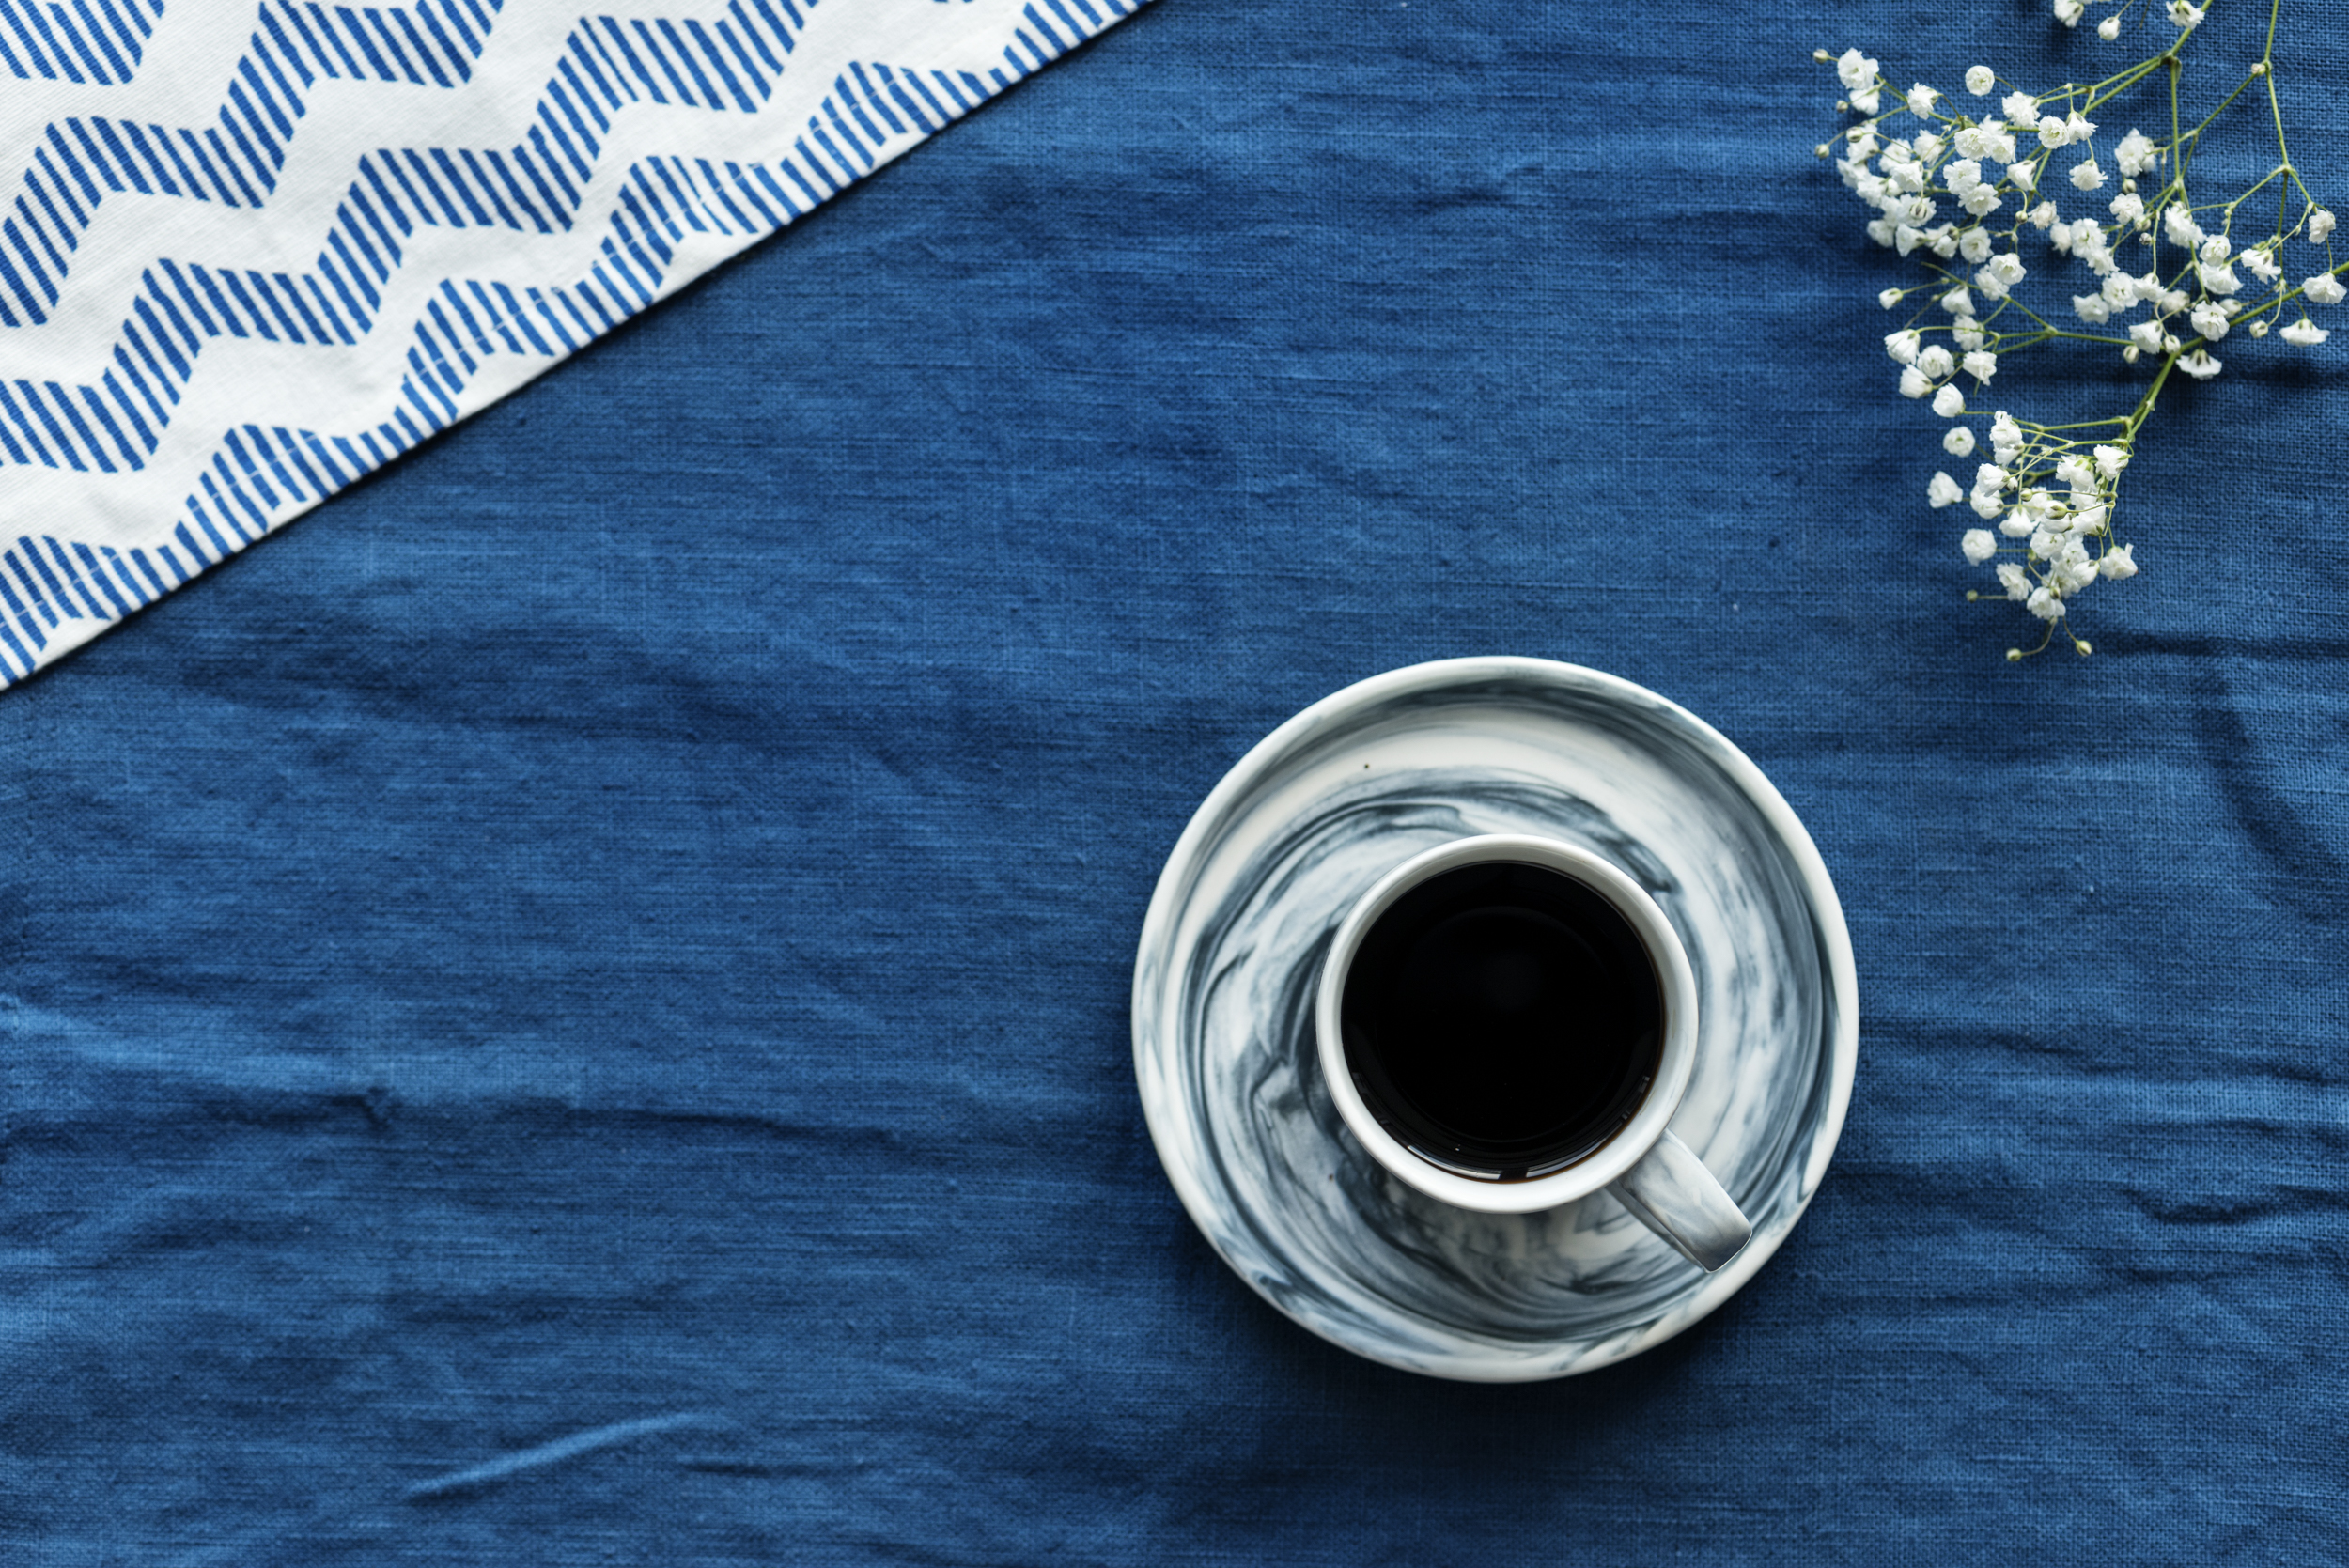
table, textile, linens, tablecloth, metal